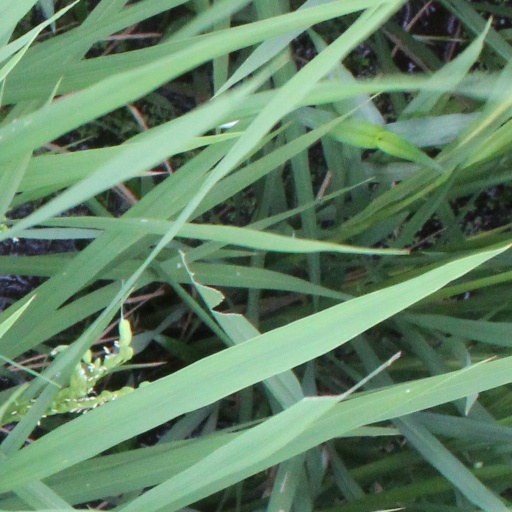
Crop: rice